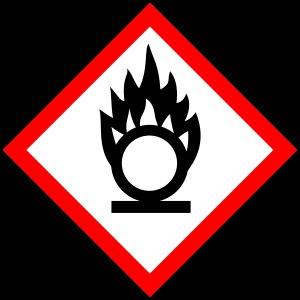
Un comburant est une substance chimique qui a pour propriété de permettre la combustion d'un combustible. Un mélange approprié de comburant et de combustible peut entraîner une combustion, un incendie en présence d'une source d'ignition, le comburant étant l'un des trois éléments du triangle du feu.
Un oxoacide est un acide contenant de l'oxygène. Plus précisément, c'est un composé de formule générique HₓXOy où X est un élément quelconque autre que l'oxygène ou le fluor. En général, plus le rapport y/x est important et plus l'acide est fort. Les sels des oxoacides sont des oxysels.
Le risque chimique est le résultat de l'exposition à un agent chimique dangereux, généralement à l'occasion d'activités de production, manutention, stockage, transport, élimination ou traitement, ou à la diffusion volontaire dans l'environnement de produits chimiques dangereux.